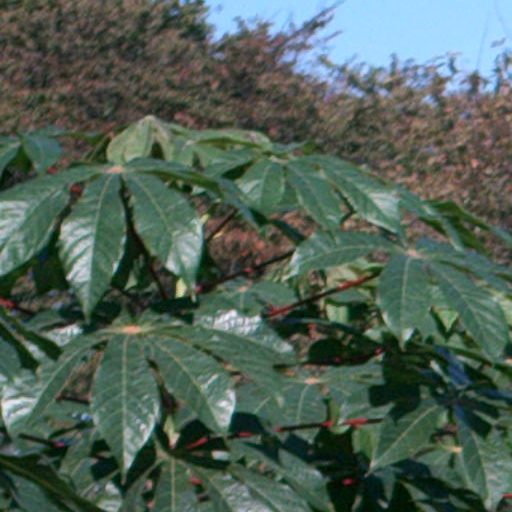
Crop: cassava